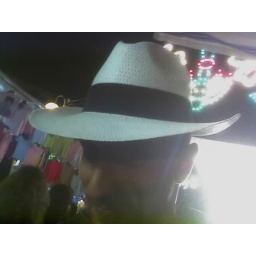
the cat in the hat